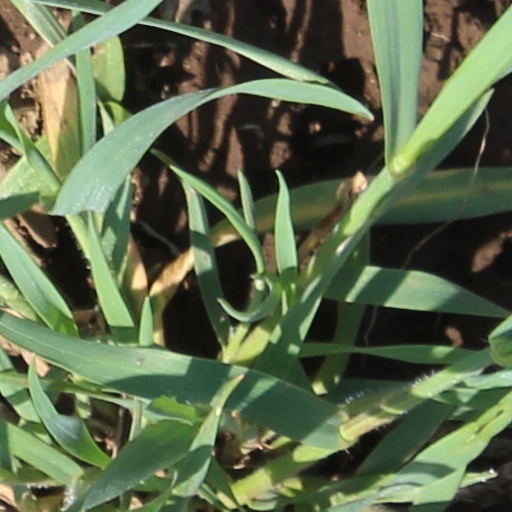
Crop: wheat